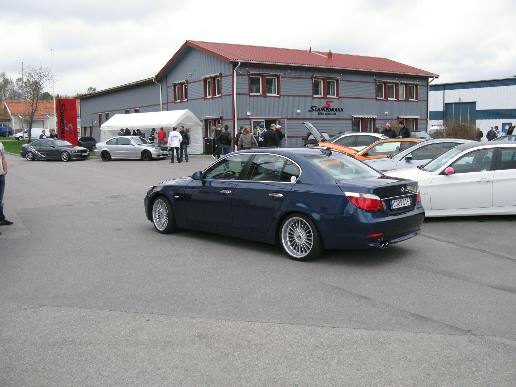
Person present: No